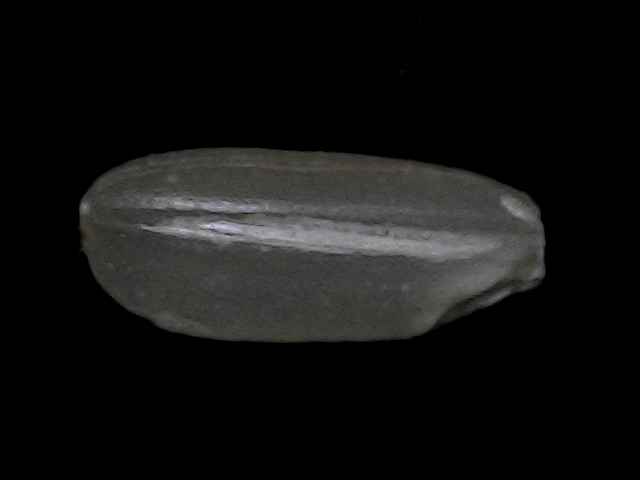
Rice variety: BD95